Geographic coordinate conversion

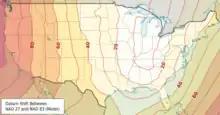
Magnitude of shift in position between NAD27 and NAD83 datum as a function of location.

Grid-based transformations directly convert map coordinates from one (map-projection, geodetic datum) pair to map coordinates of another (map-projection, geodetic datum) pair. An example is the NADCON method for transforming from the North American Datum (NAD) 1927 to the NAD 1983 datum. The High Accuracy Reference Network (HARN), a high accuracy version of the NADCON transforms, have an accuracy of approximately 5 centimeters. The National Transformation version 2 (NTv2) is a Canadian version of NADCON for transforming between NAD 1927 and NAD 1983. HARNs are also known as NAD 83/91 and High Precision Grid Networks (HPGN). Subsequently, Australia and New Zealand adopted the NTv2 format to create grid-based methods for transforming among their own local datums.